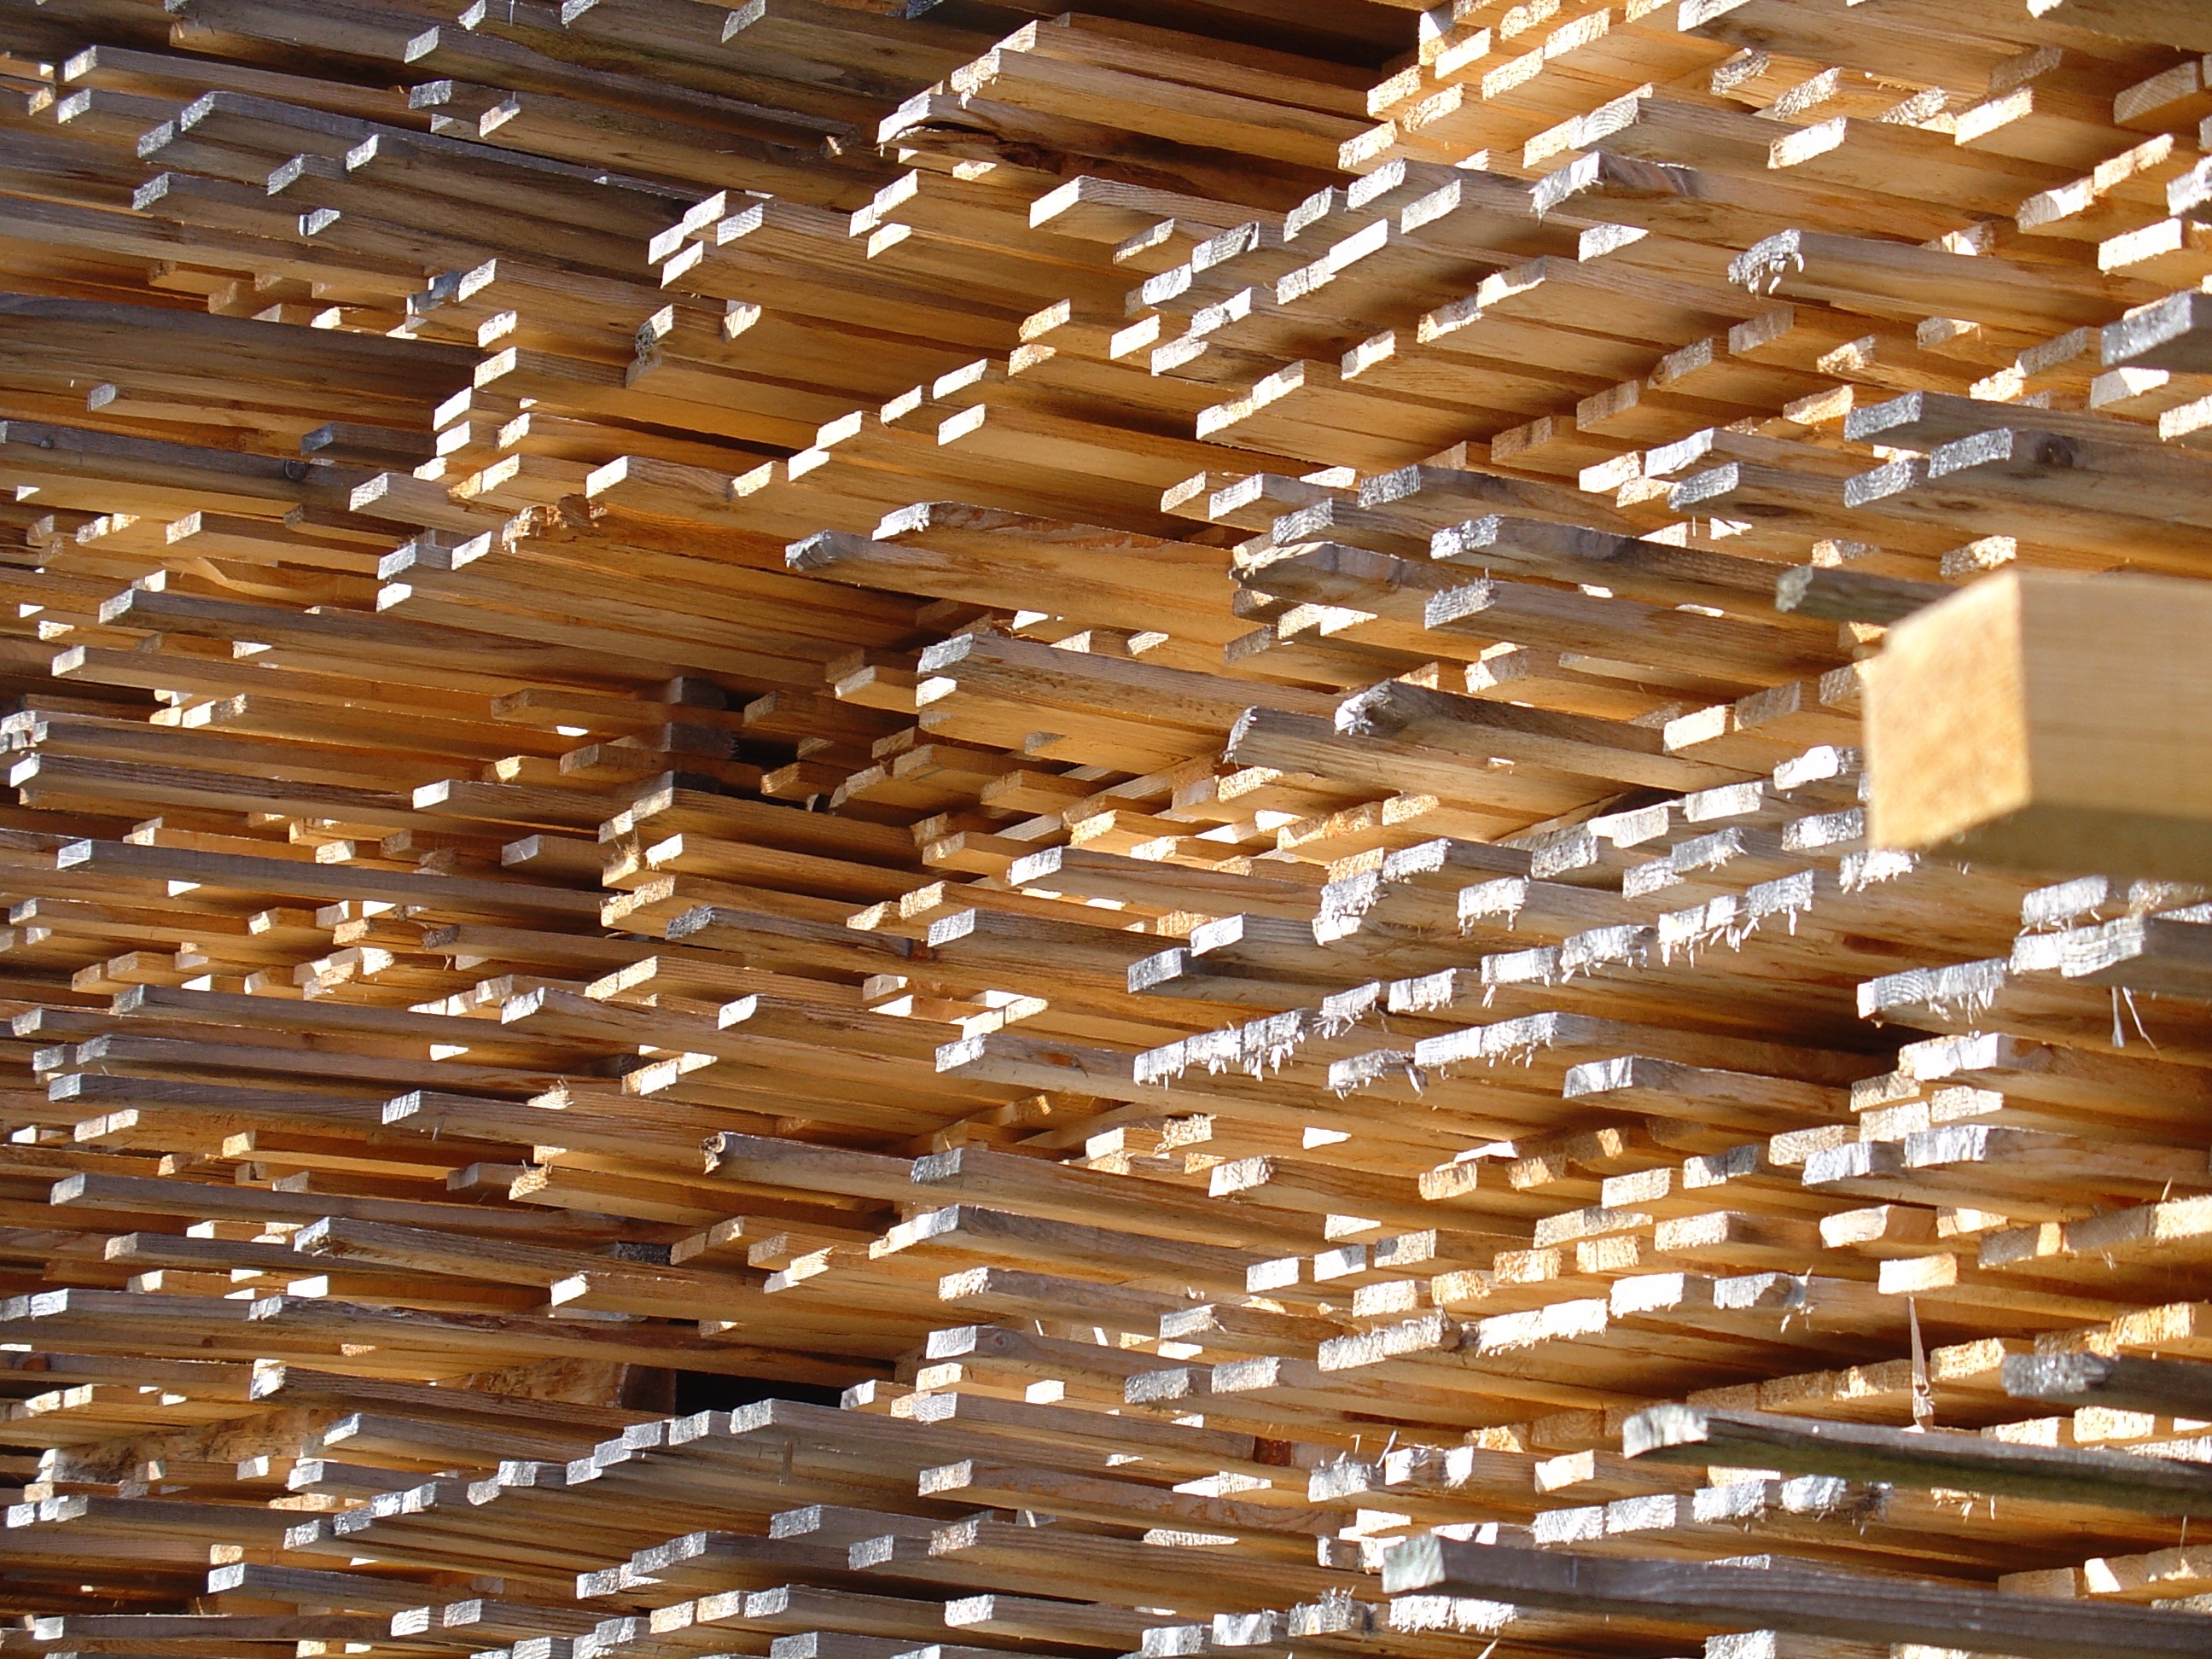
wood, floor, roof, beam, ceiling, log, firewood, lumber, lighting, heat, storage, interior design, hardwood, timber, bamboo, combs thread cutting, stacked up, holzstapel, firewood stack, flooring, growing stock, timber industry, daylighting, wood flooring, timberyard